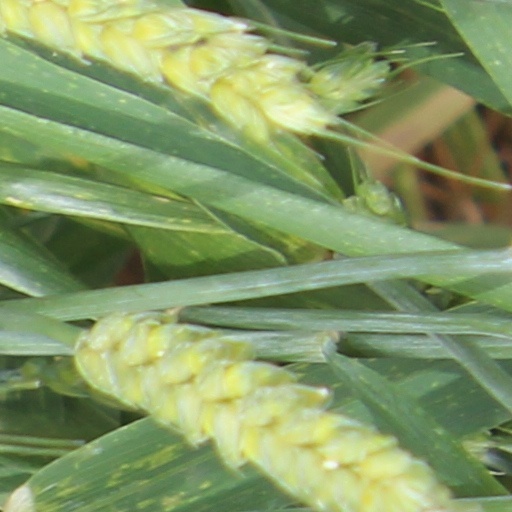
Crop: wheat